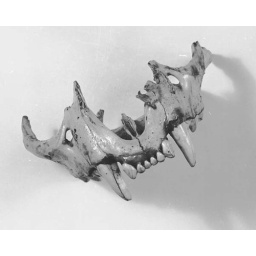
Upper jaw of mountain lion collected in rampart cave. Oct 1936. Nps.